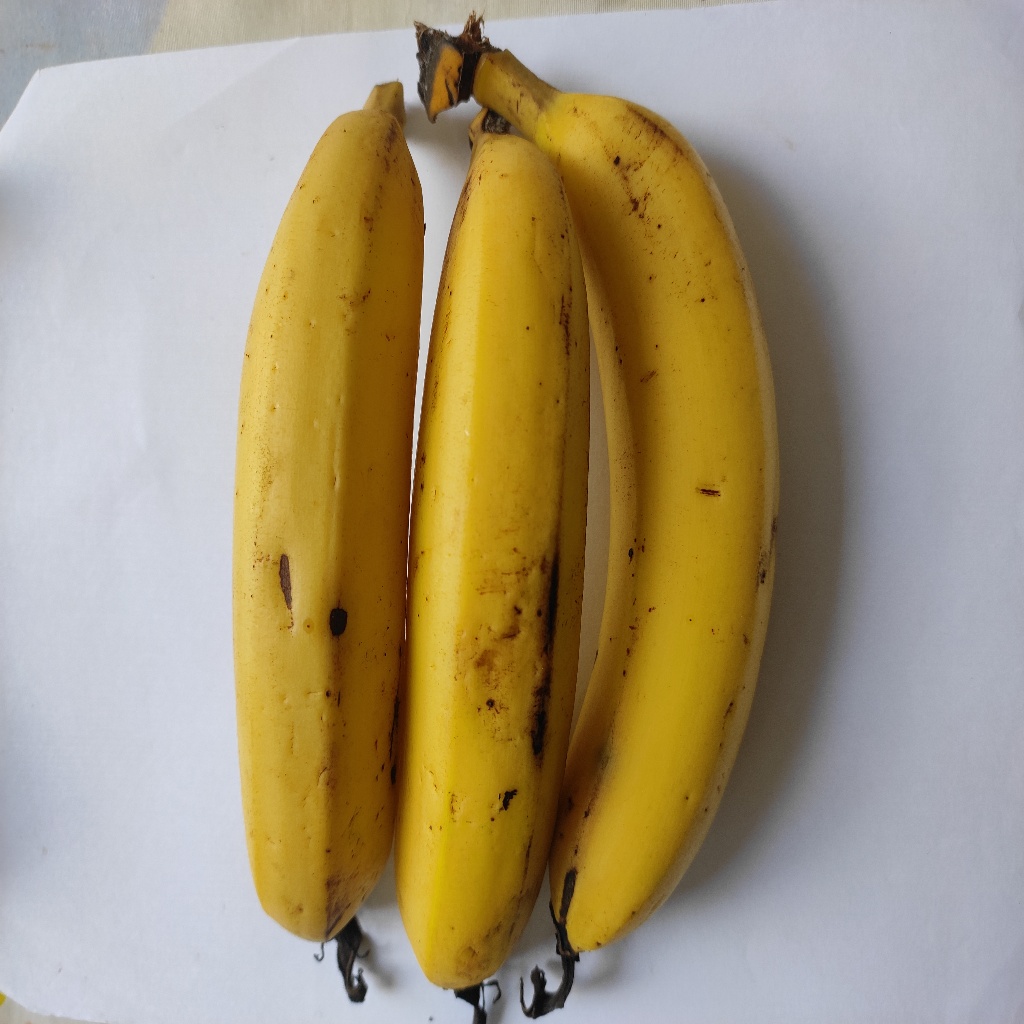
Crop: banana
Quality class: Class_A